Rudd Residence

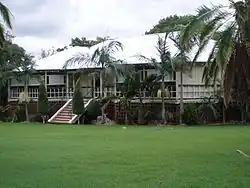
Rudd Residence, 2009

Rudd Residence is a heritage-listed villa at 248 Agnes Street, The Range, Rockhampton, Rockhampton Region, Queensland, Australia. It was built from . It is also known as Mitchell Residence. It was added to the Queensland Heritage Register on 22 October 1999.